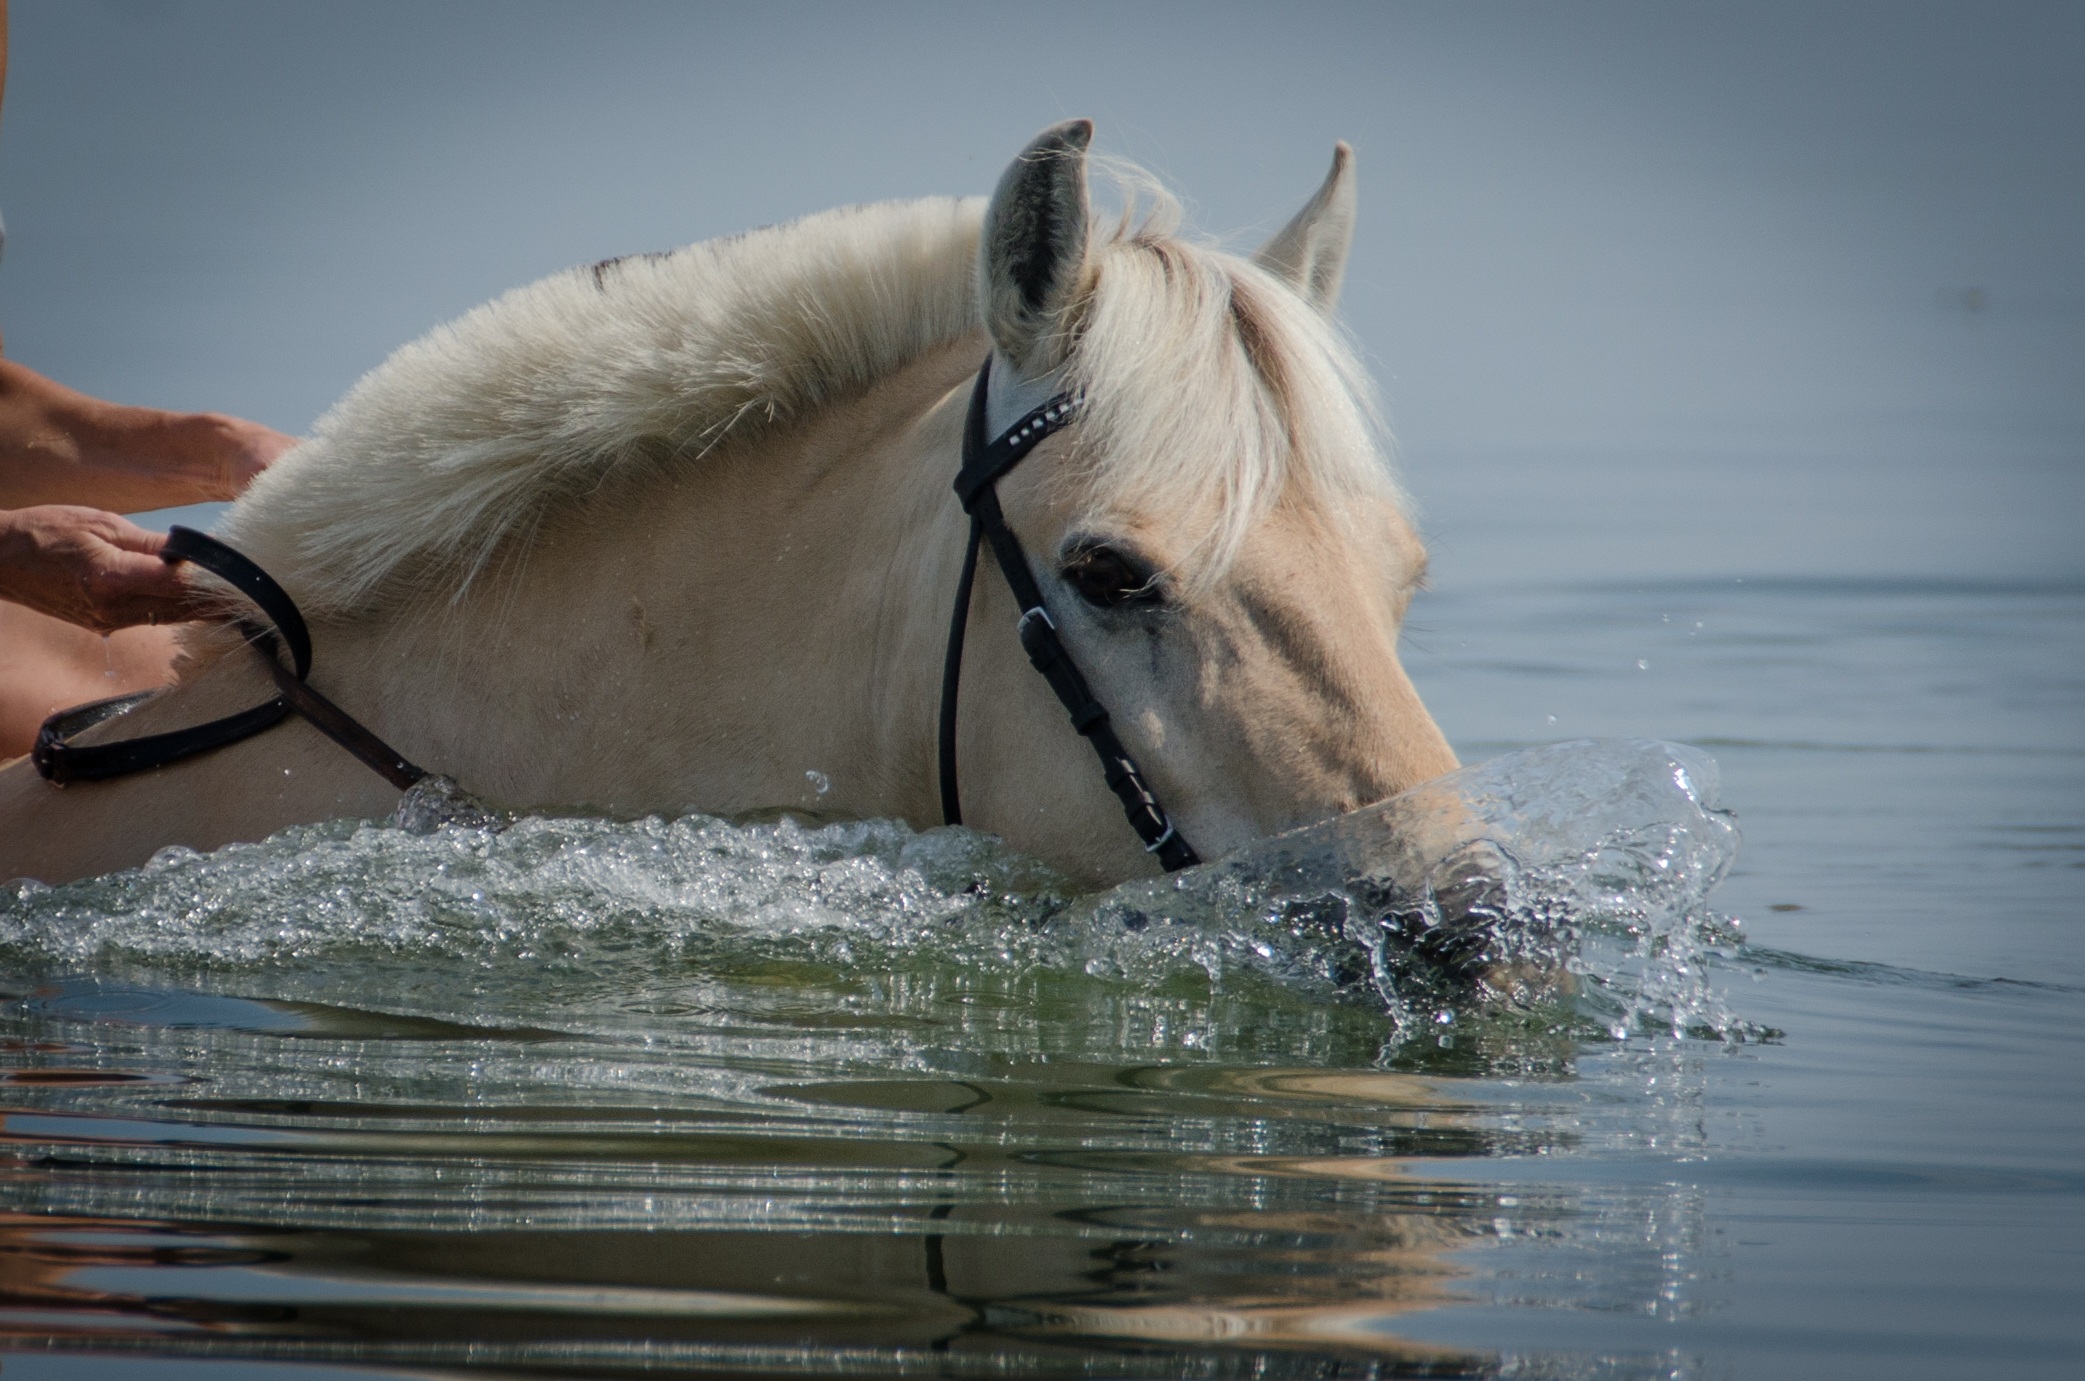
beach, water, summer, horse, mammal, stallion, mane, vertebrate, mare, horse like mammal, mustang horse, swimming horse, sydfyn